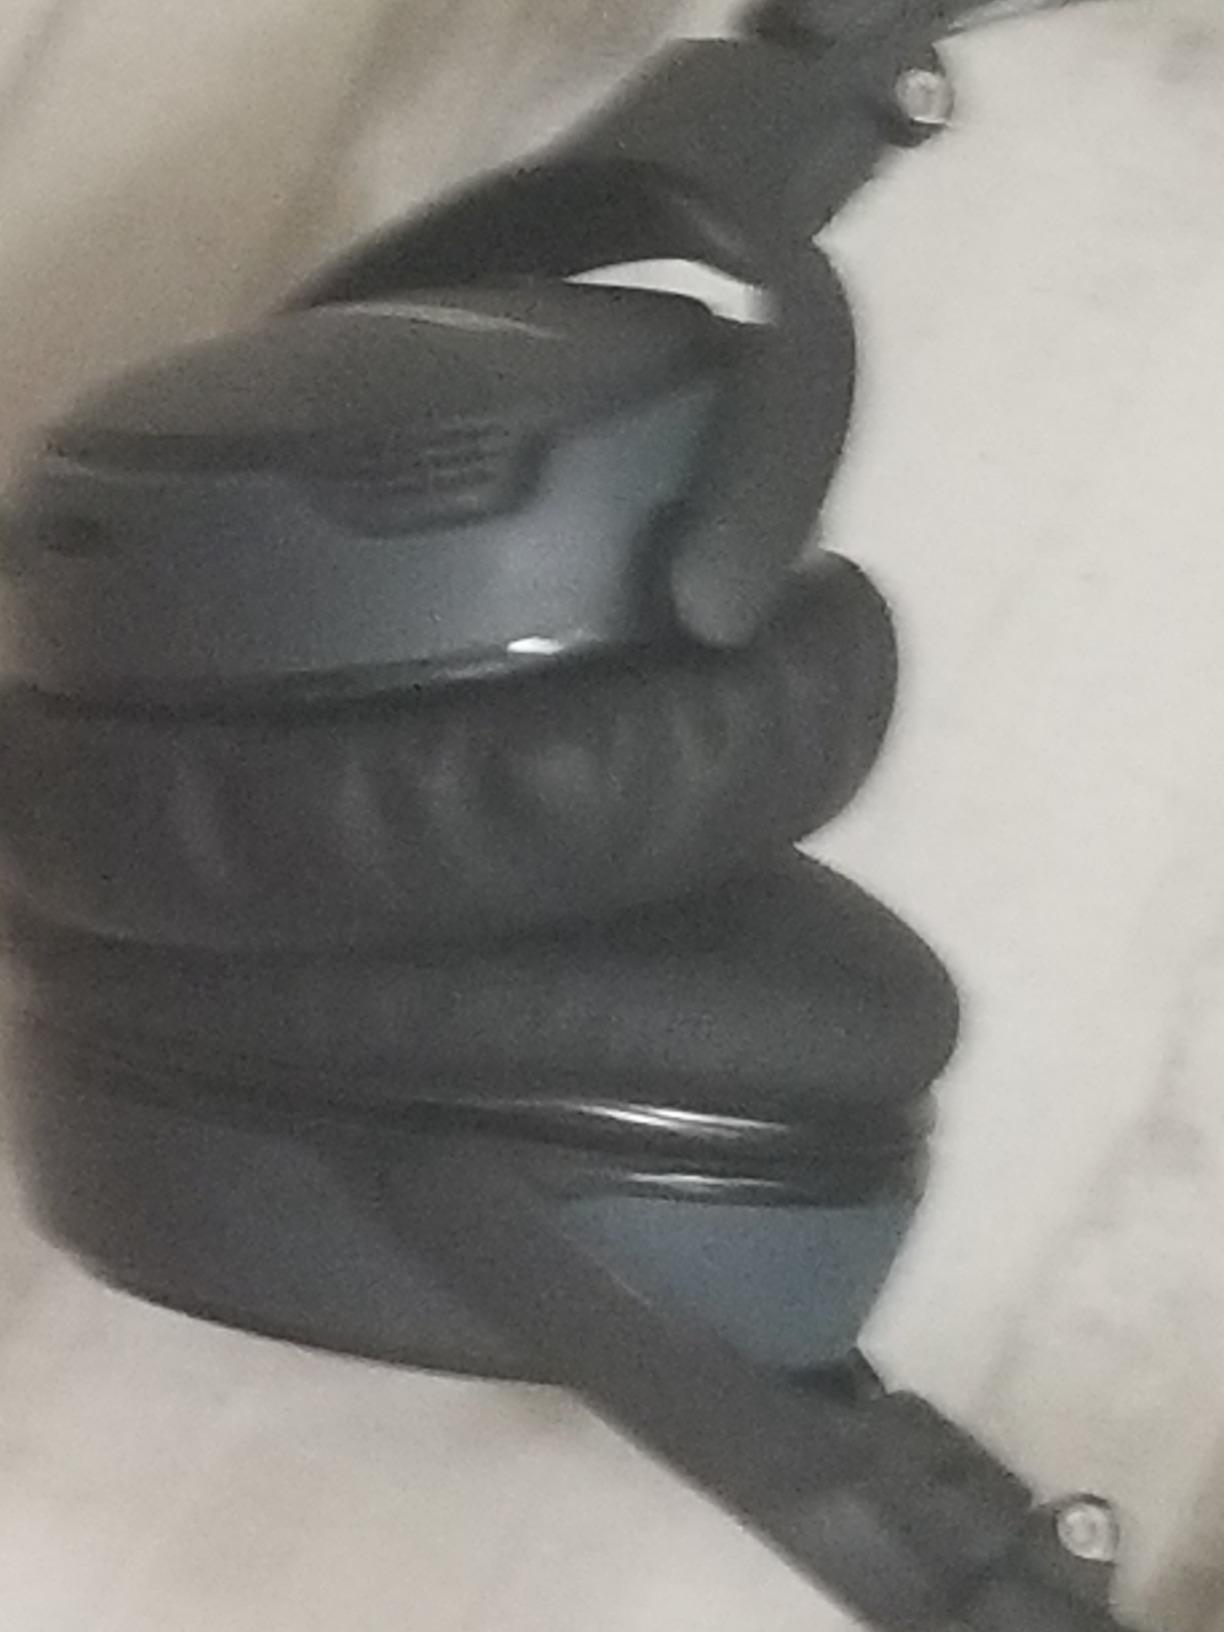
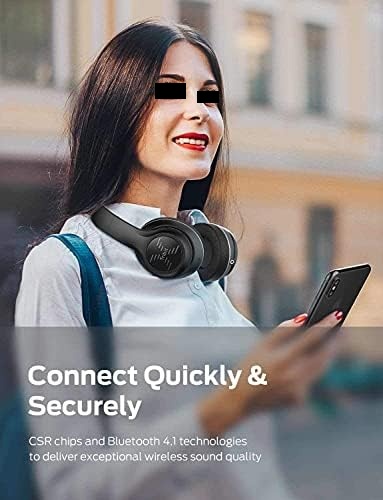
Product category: headphones
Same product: no